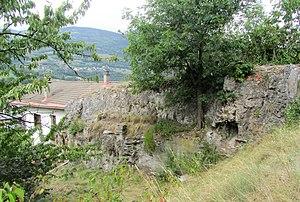
mur de tuf à l'amont de la cascade d'un moulin
Aigueblanche est une ancienne commune française située dans le département de la Savoie, en région Auvergne-Rhône-Alpes.